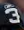
Number: 3